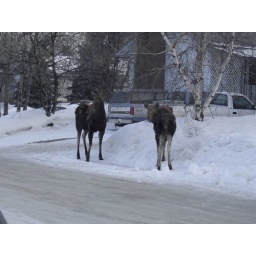
Moose on the street in front of our house